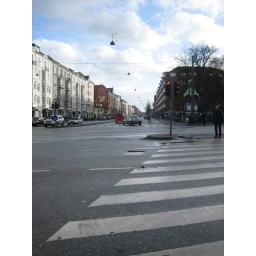
The main street by my house